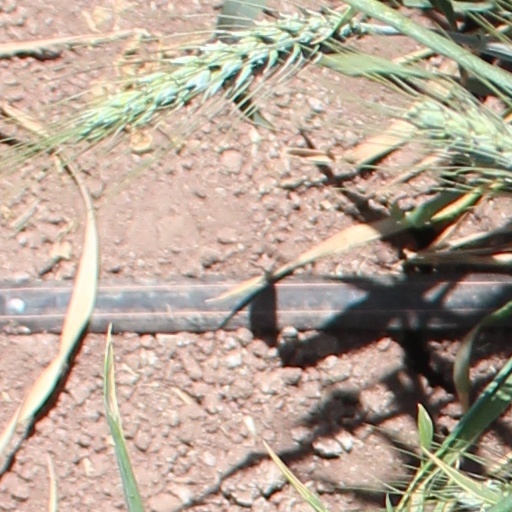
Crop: wheat